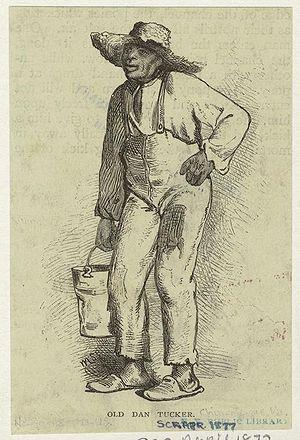
"""Old Dan Tucker"", aussi connu sous le nom de ""Ole Dan Tucker"", ou encore ""Dan Tucker"", et d'autres variantes, est une chanson populaire américaine. Les paroles ont été écrites par l'auteur-compositeur et interprète Dan Emmett.
Scribner's Magazine est un ancien périodique américain publié par la maison d'édition Charles Scribner's Sons de janvier 1887 à mai 1939. Il était le second magazine à être lancé par la firme Scribner, après Scribner's Monthly.